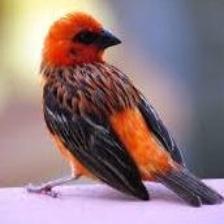
Species: RED FODY
Scientific name: FOUDIA MADAGASCARIENSIS